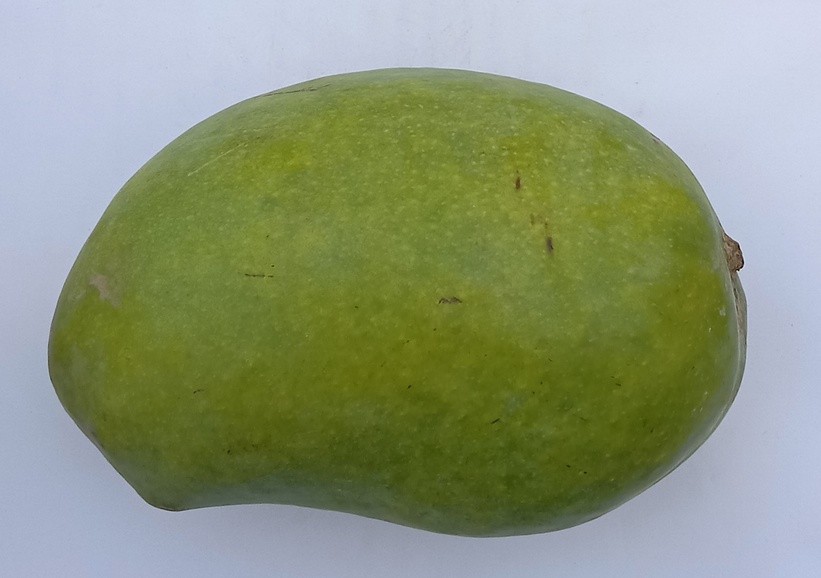
Mango variety: Chaunsa (White)